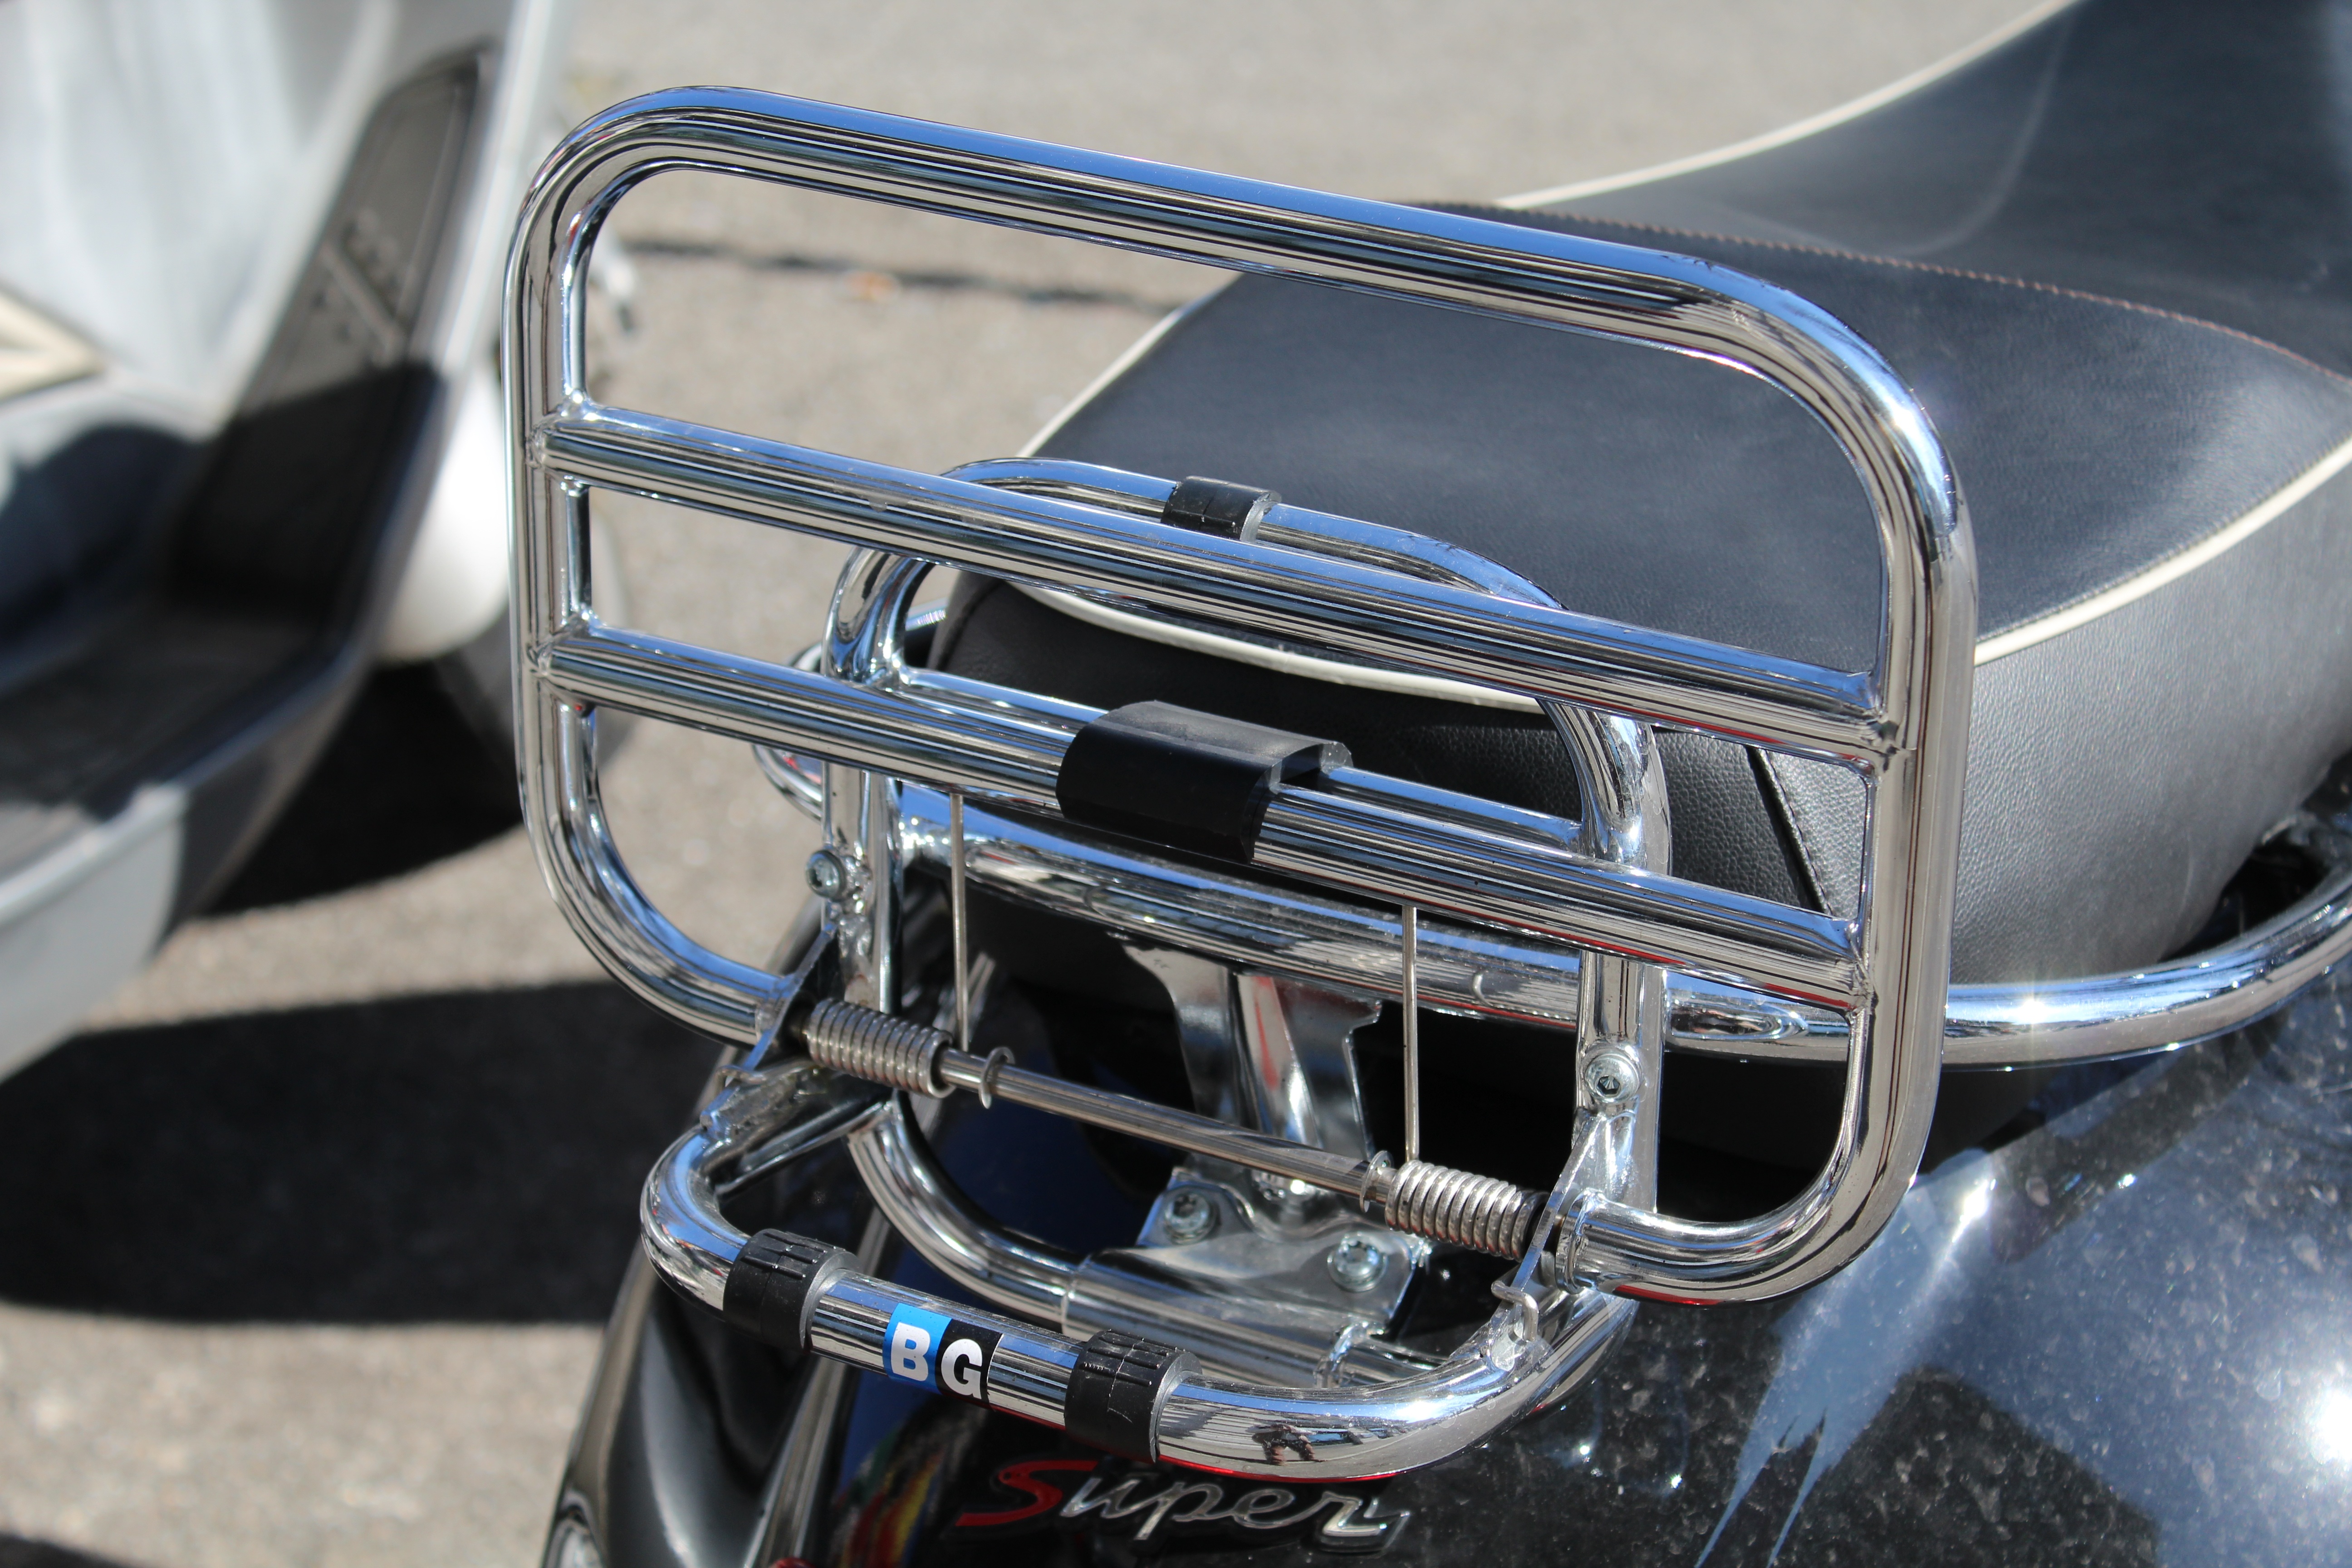
car, wheel, transport, vehicle, motorcycle, rack, moped, vintage car, bumper, moto, wasp, automobile make, automotive exterior, chromium plating